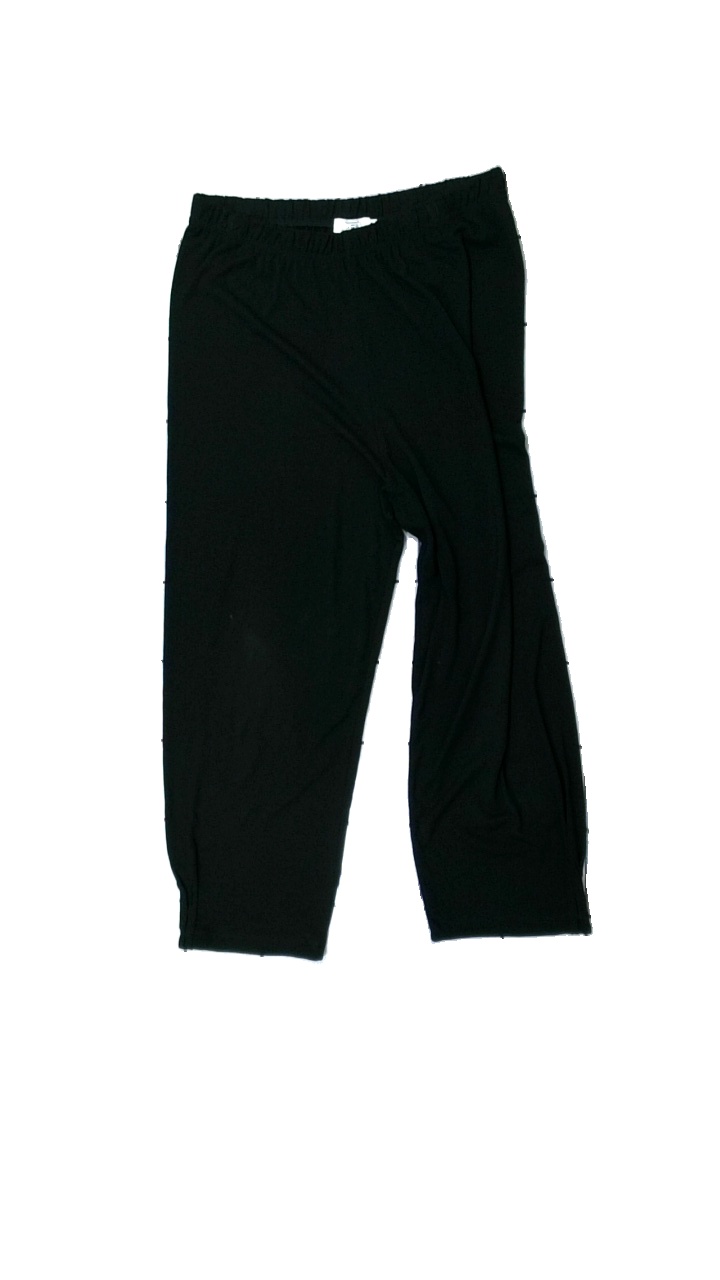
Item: Trousers (Ladies)
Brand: Masai
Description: svarta byxor
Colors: Black
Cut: Regular
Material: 79% viscose 21% polyester
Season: All
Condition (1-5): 5
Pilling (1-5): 5
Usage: Reuse
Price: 50-100